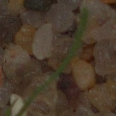
Label: loose_silkybent